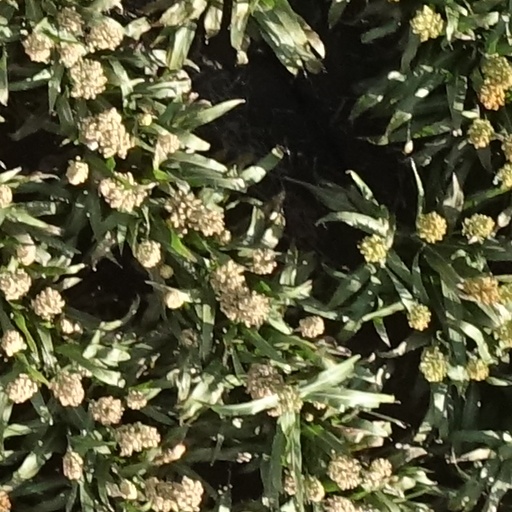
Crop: sorghum